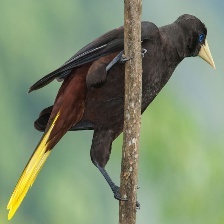
Species: CRESTED OROPENDOLA
Scientific name: PSAROCOLIUS DECUMANUS